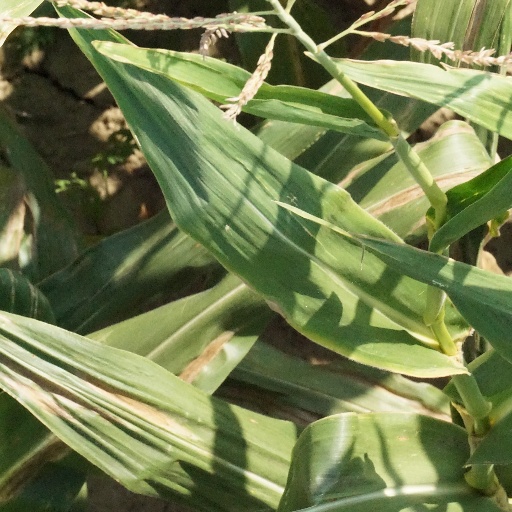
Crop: maize; corn